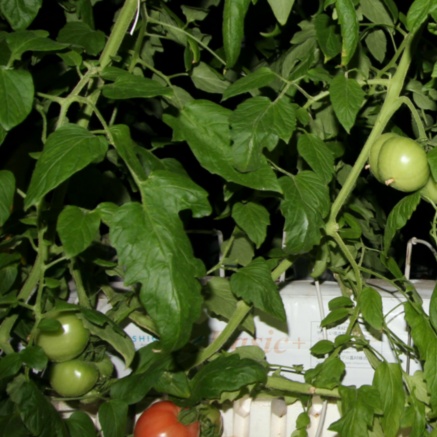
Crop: tomato